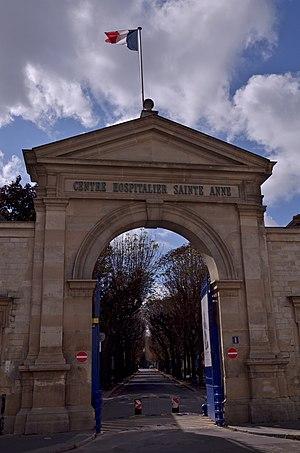
Paul Guiraud, né le 4 août 1882 à Cessenon et mort le 21 avril 1974 à Paris, est un aliéniste français, auteur avec Maurice Dide en 1922 du manuel de référence de clinique psychiatrique en vigueur jusque dans les années cinquante. Son nom a été donné en 1990 à l'ex « asile hospice » de Villejuif.
André Green, né le 12 mars 1927 au Caire et mort le 22 janvier 2012 à Paris, est un psychiatre et psychanalyste français.